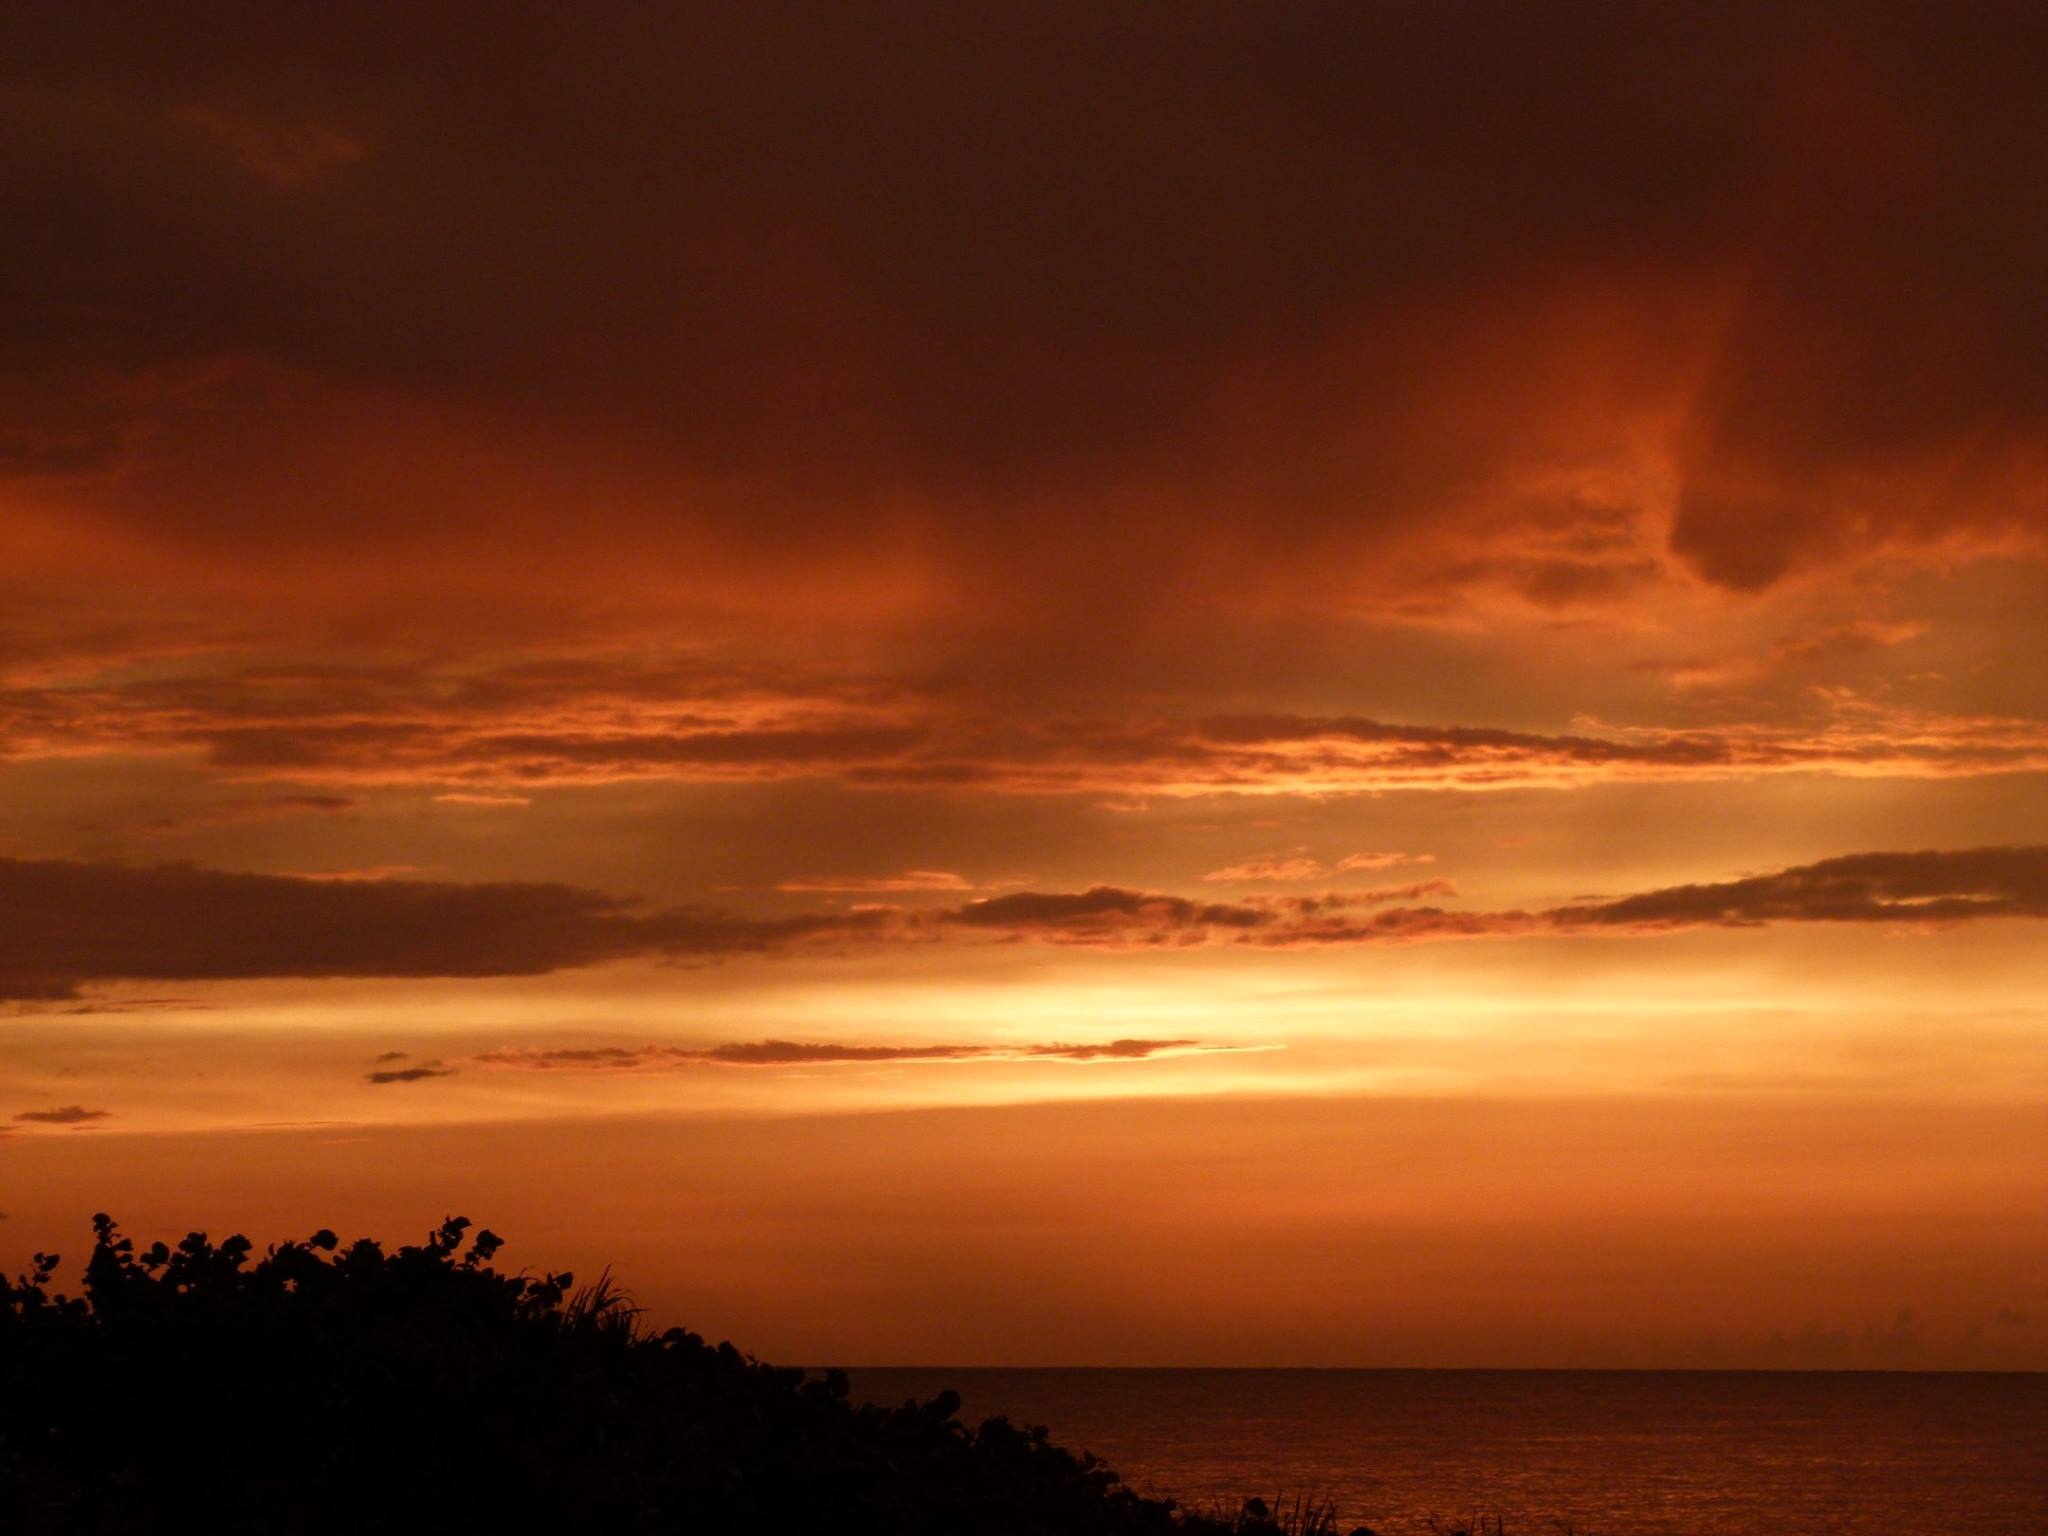
sea, water, forest, horizon, cloud, sky, sunrise, sunset, morning, dawn, atmosphere, dusk, evening, romantic, clouds, abendstimmung, afterglow, evening sky, orange sky, red sky at morning